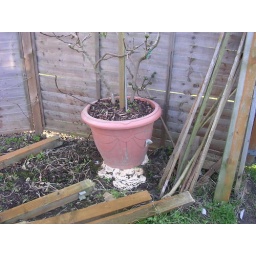
This fig in a pot stands on and old tree stump which decided to be home to some fungi